Second Church of Christ, Scientist (Milwaukee)

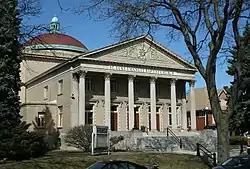
Second Church of Christ, Scientist

The St. Luke Emanuel Missionary Baptist Church, formally Second Church of Christ, Scientist, is a historic Neoclassical-styled church built in 1913 in Milwaukee, Wisconsin. It was added to the National Register of Historic Places in 1986.